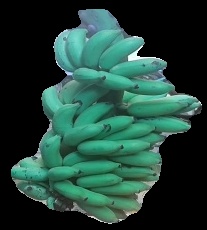
Variety: elakki-bale
Grade: grade2